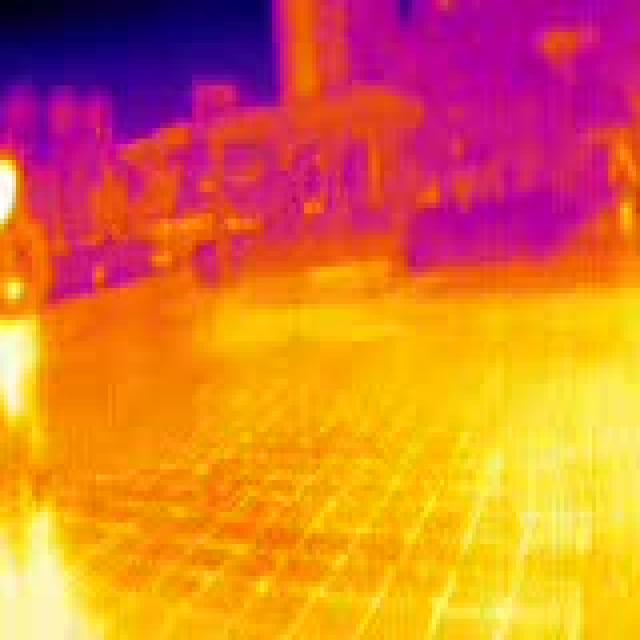
Detected objects:
label: person
label: person